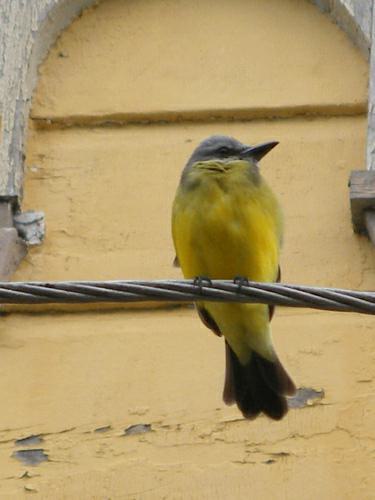
A photo of a tropical kingbird